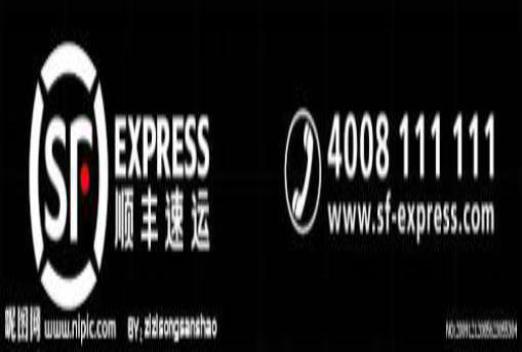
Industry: Others